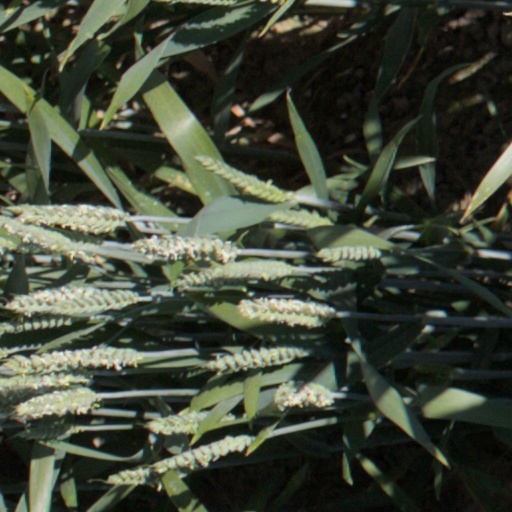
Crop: wheat